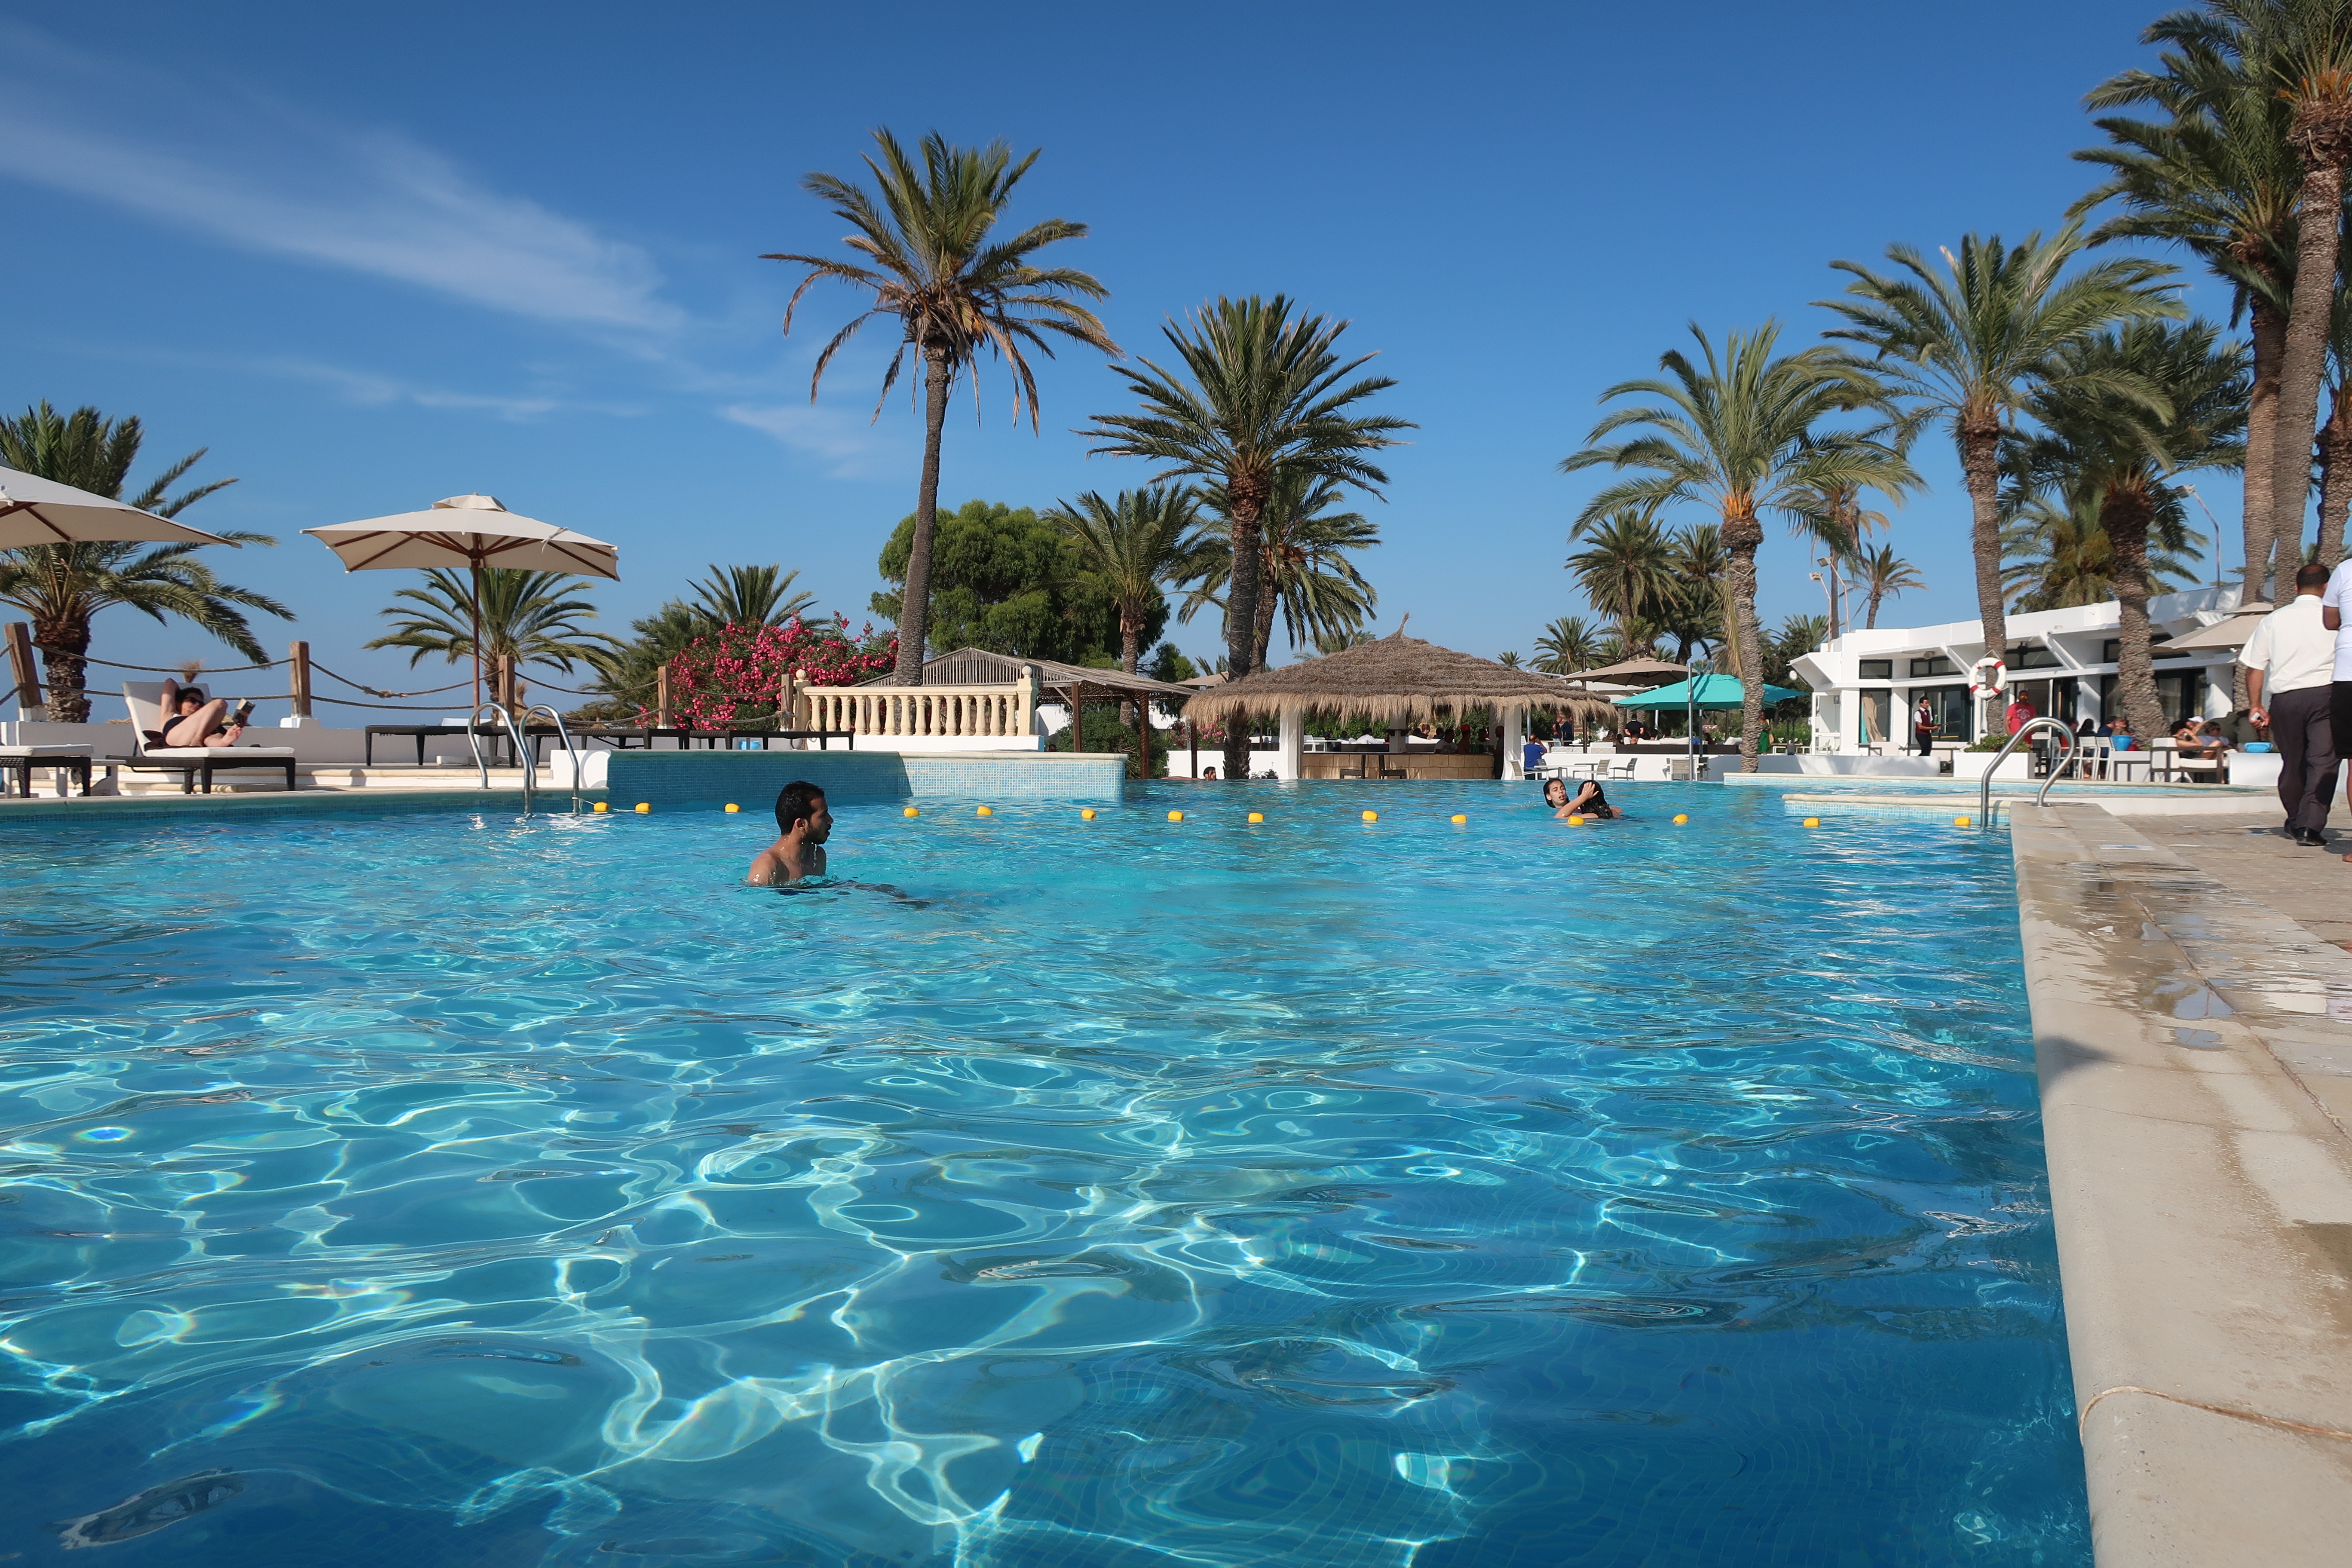
skyline, city, skyscraper, urban area, residential area, day, metropolitan area, pavilion, downtown, condominium, metropolis, sky, real estate, recreation, tourism, sea, boat, crossing, hotel, resort, water, swimming pool, leisure, vacation, palm tree, arecales, resort town, caribbean, tropics, tree, ocean, lagoon, coastal and oceanic landforms, beach, bay, fun